Question: Please indicate a possible affordance area of the hit_hammer that can be used for hitting
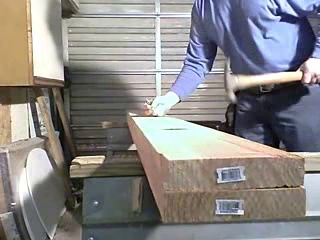
Answer: [226.882, 54.425, 248.833, 99.791]